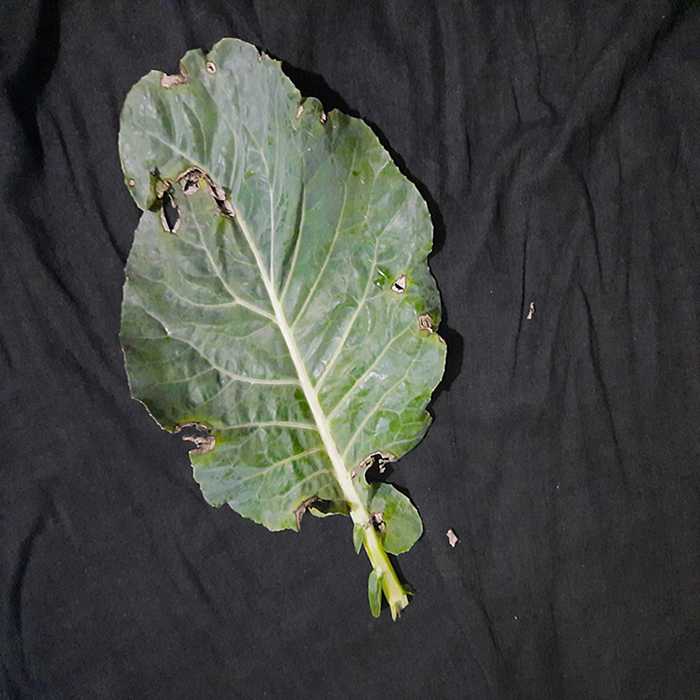
Plant: Cauliflower
Label: Downy mildew